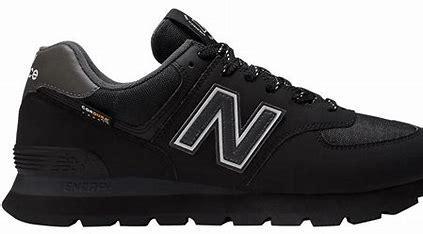
Brand: New
Model: Balance New Balance 574 Marathon